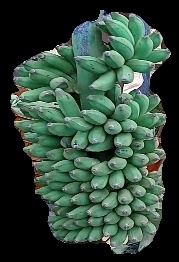
Variety: elakki-bale
Grade: grade1